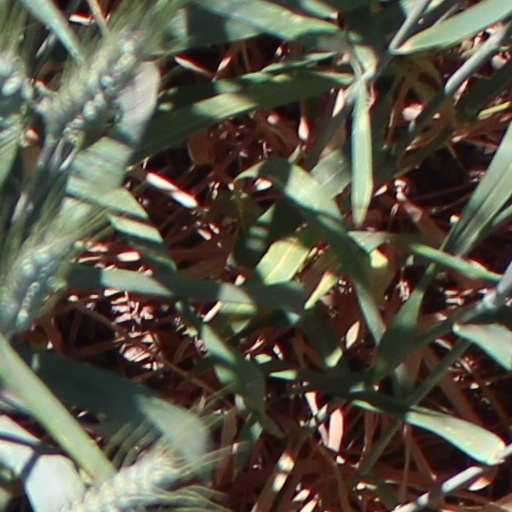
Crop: wheat